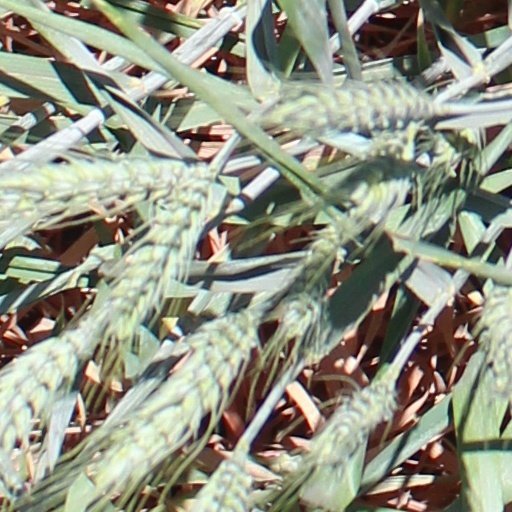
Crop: wheat